Wang Kaiyun

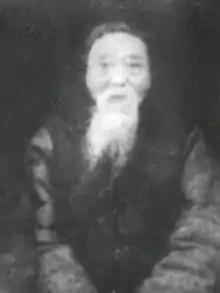
Wang Kaiyun

Wang Kaiyun (1833 – 1916), courtesy name Renqiu and Renfu, was a Chinese scholar and litterateur.